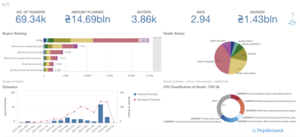
Prozorro est un système électronique de passation des marchés publics et un symbole de la réforme dramatique des marchés publics en Ukraine.